Murder of Laci Peterson

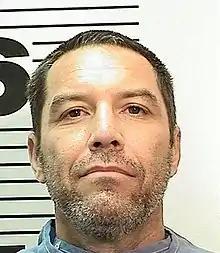
Peterson in a 2022 prison photograph.

Scott Lee Peterson was born October 24, 1972, in San Diego, California, to Lee Arthur Peterson, who owned a crate-packaging company, and Jacqueline "Jackie" Helen Latham, who owned a boutique in La Jolla called The Put On. Lee and Jackie had six children from previous relationships. Scott was their only child together. As a child, Scott shared a bedroom with his half-brother John in the family's two-bedroom apartment in La Jolla. He began playing golf at an early age, and, by age 14, he could beat his father at the game. For a time, Scott had dreams of becoming a professional golfer, and he was teammates with future-pro Phil Mickelson at the University of San Diego High School. By the end of high school, he was one of the top junior golfers in San Diego.